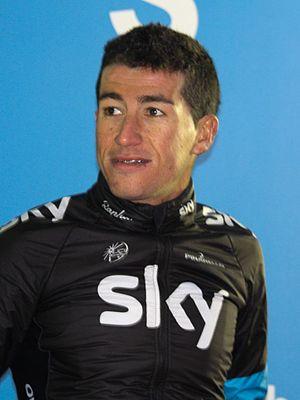
Les championnats de Colombie de cyclisme sur route se déroulent du 17 au 21 février 2016 dans le département de Boyacá. Ils se terminent par la victoire d'Edwin Ávila dans la course en ligne Élite messieurs.